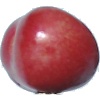
Label: Cherry 2